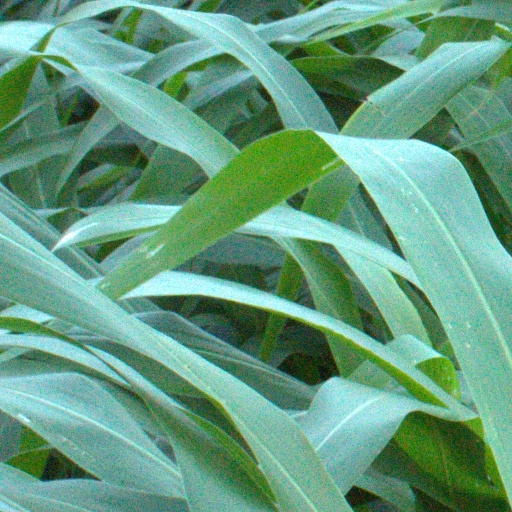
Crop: sorghum